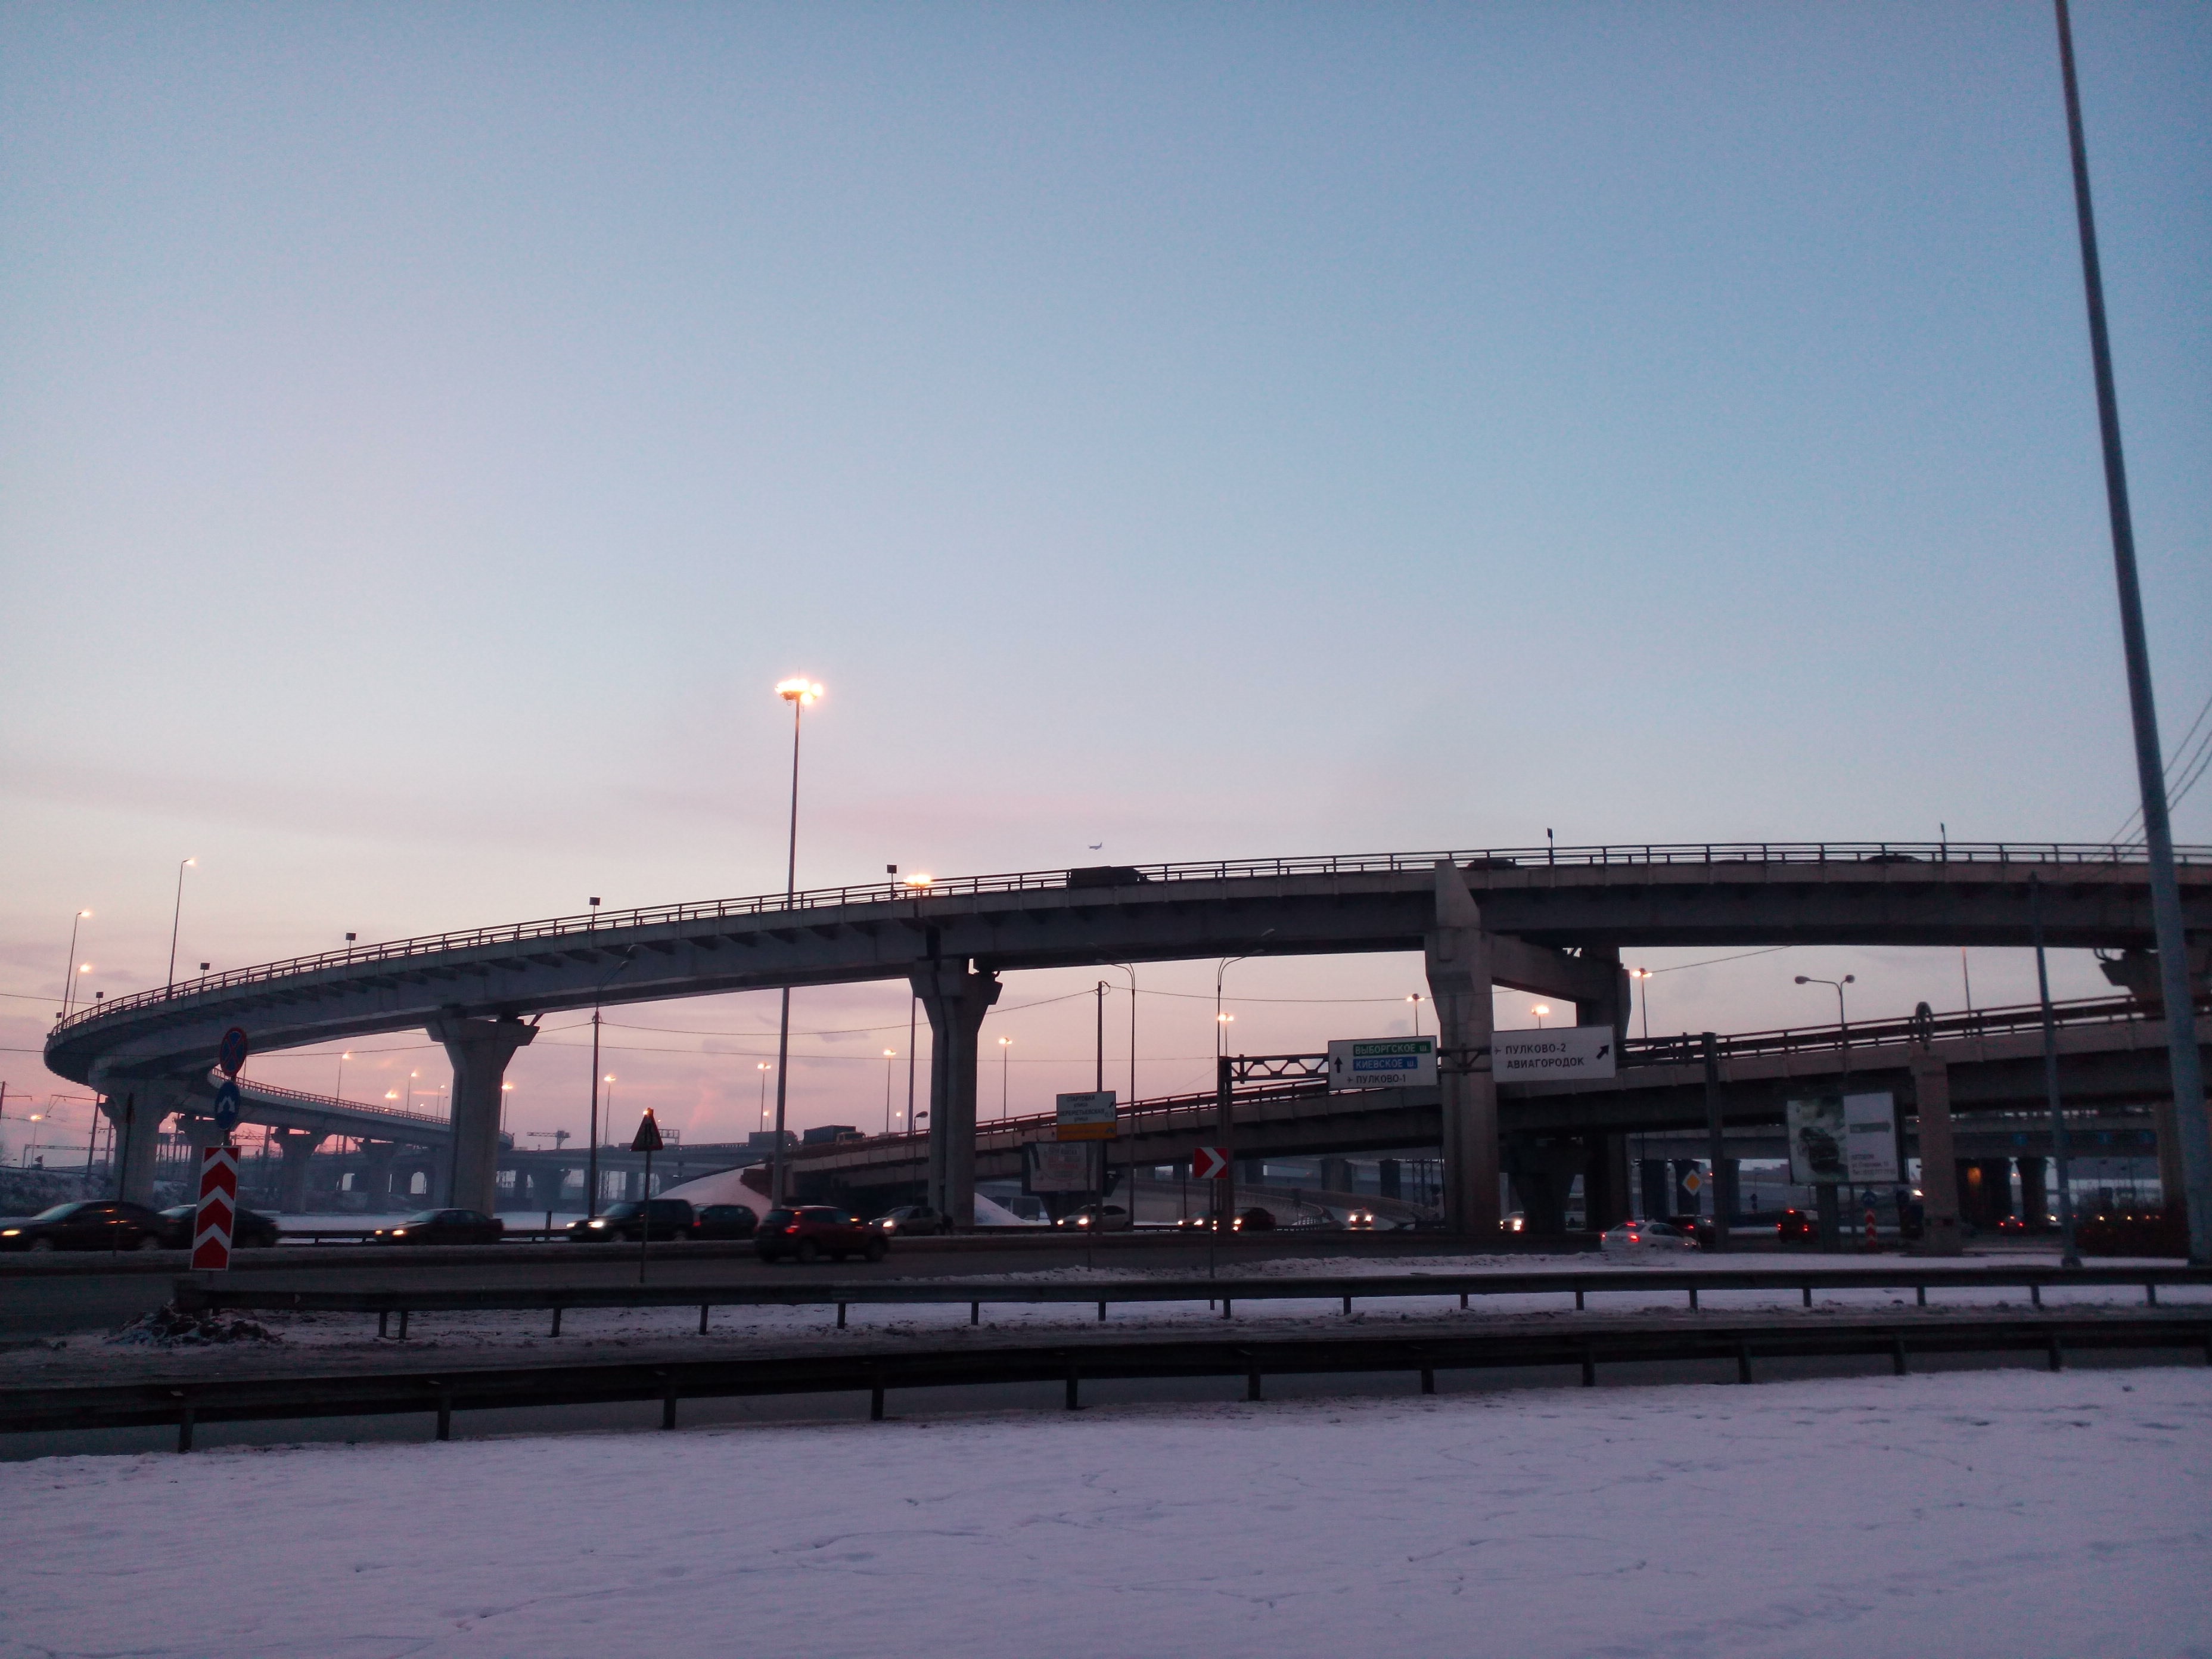
structure, bridge, highway, overpass, transport, vehicle, stadium, sport venue